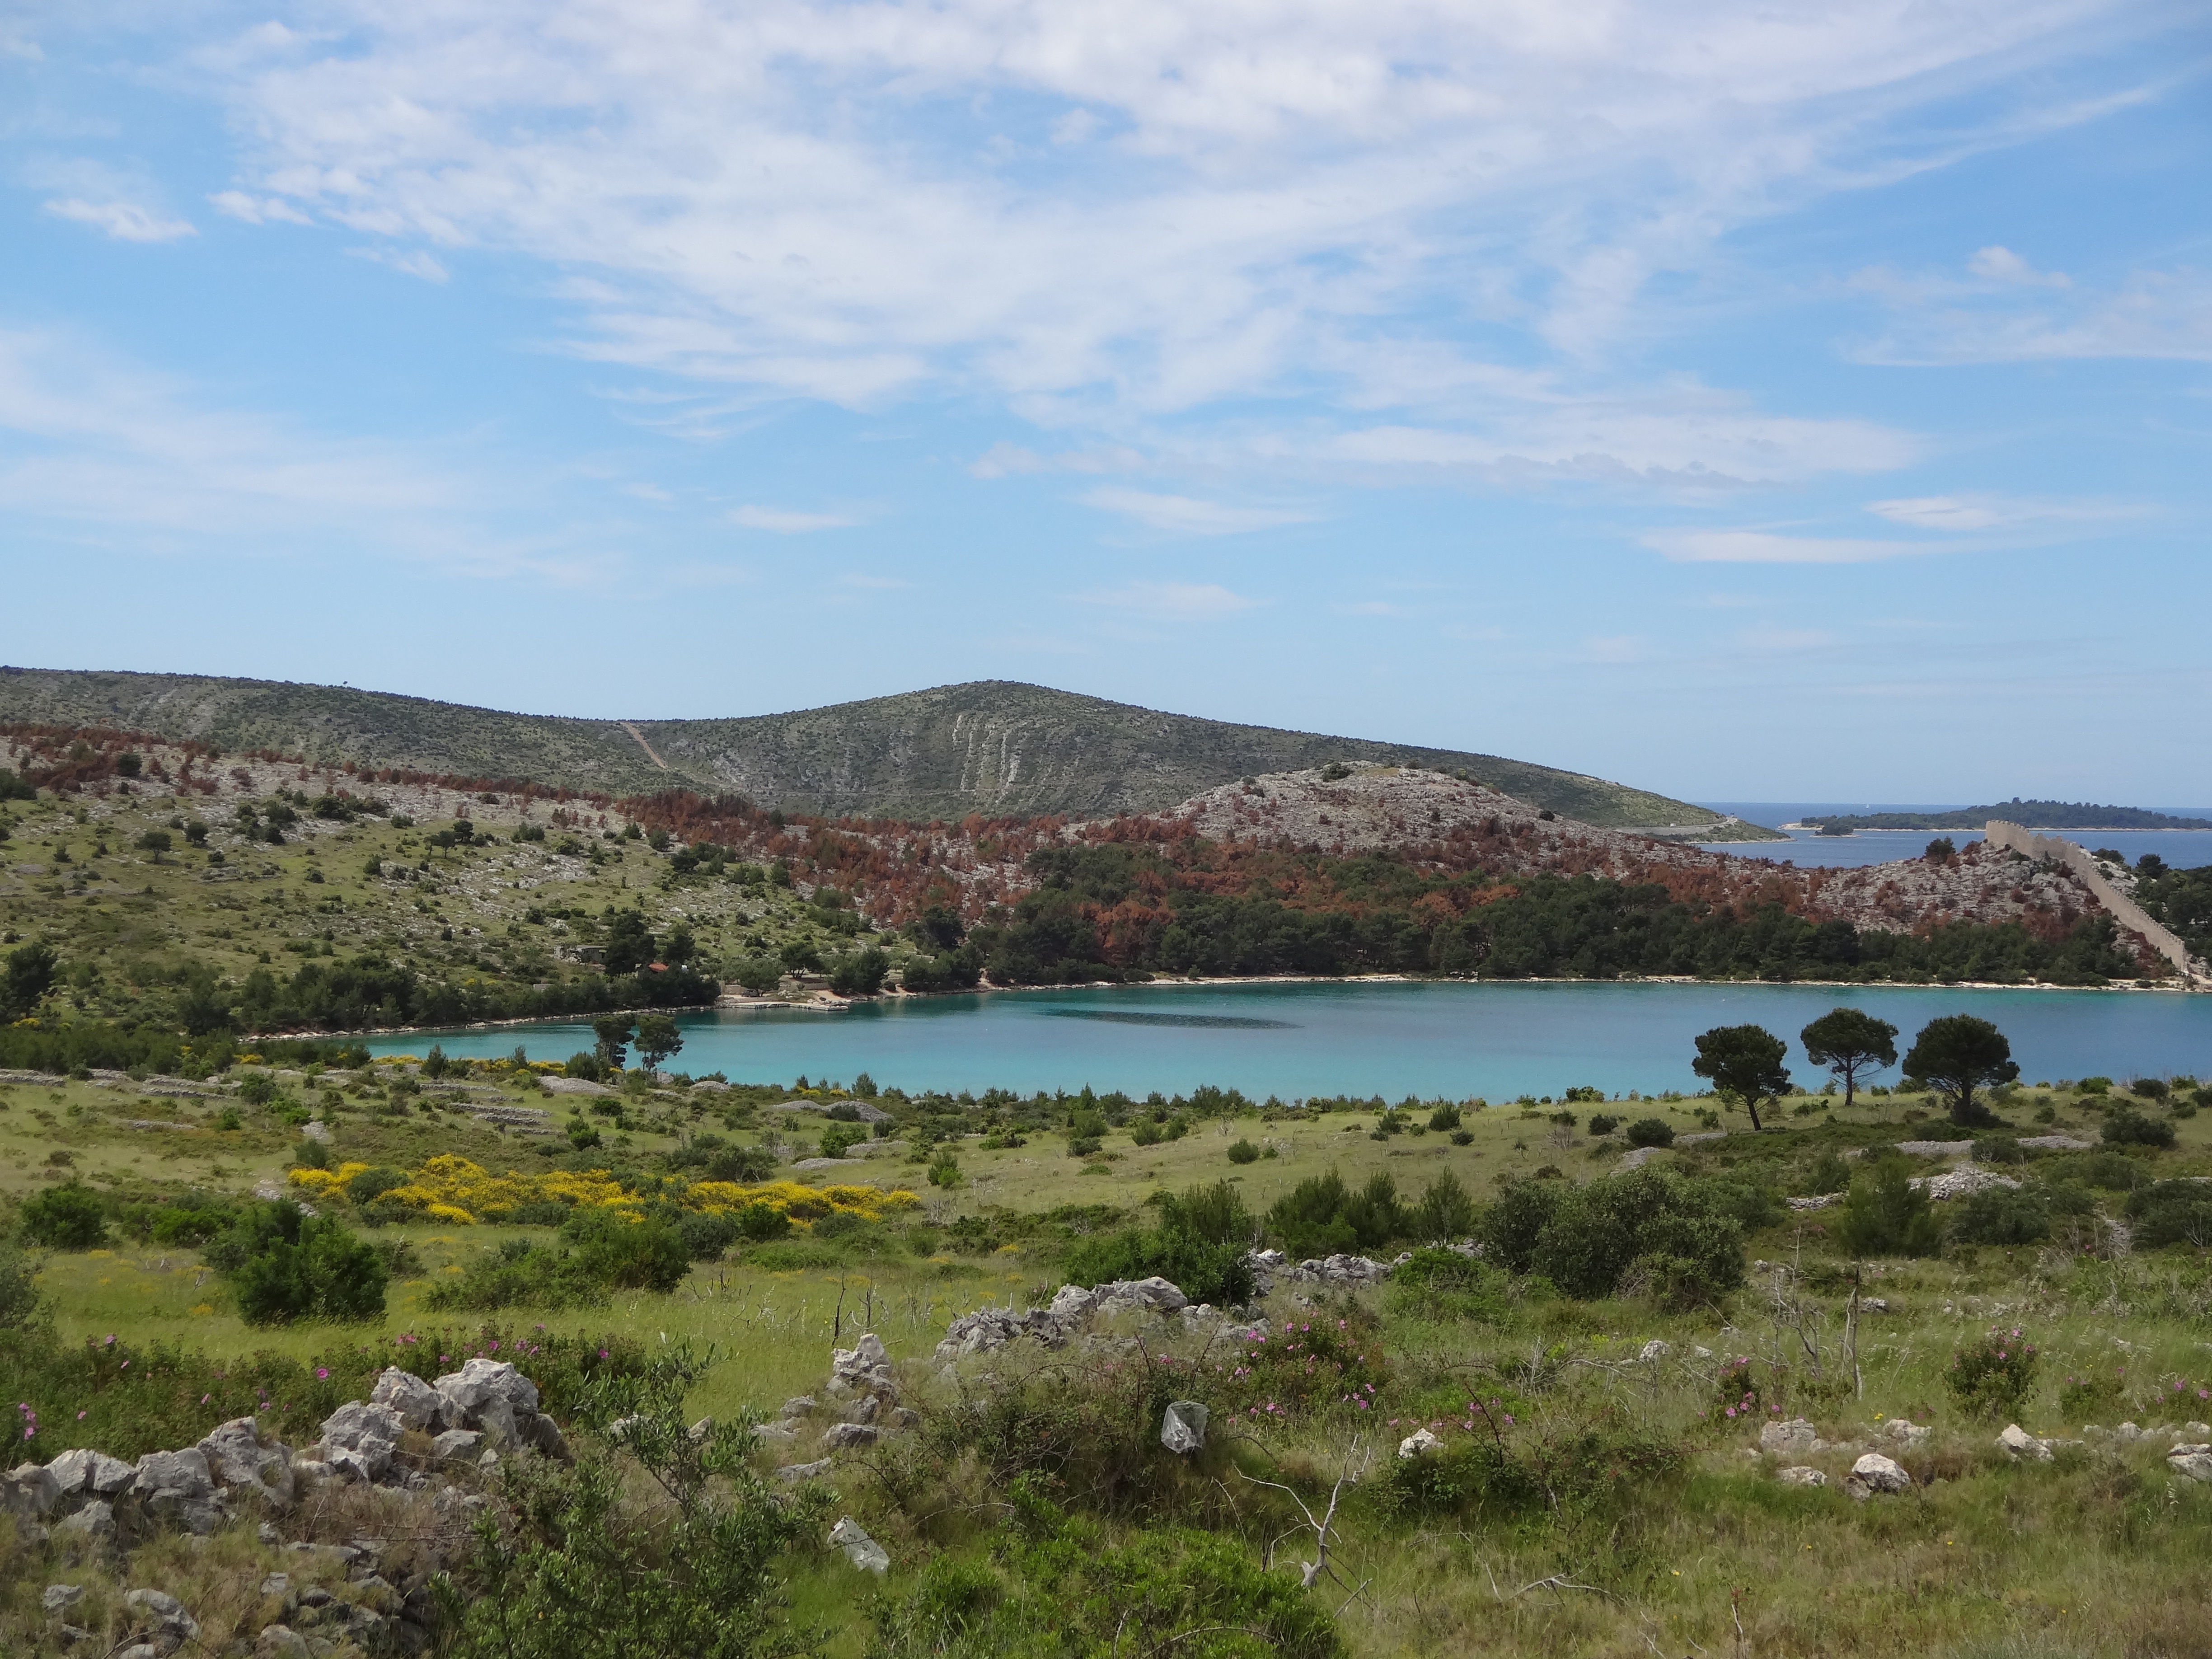
landscape, sea, coast, water, sky, hill, lake, inlet, bay, island, reservoir, highland, croatia, wetland, plateau, escarpment, loch, dalmatia, tarn, nature reserve, adriatic sea, kornati islands, land lot, ecoregion, water resources, shrubland, plant community